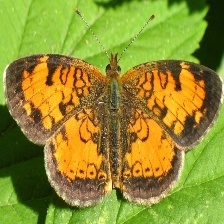
Species: CRECENT